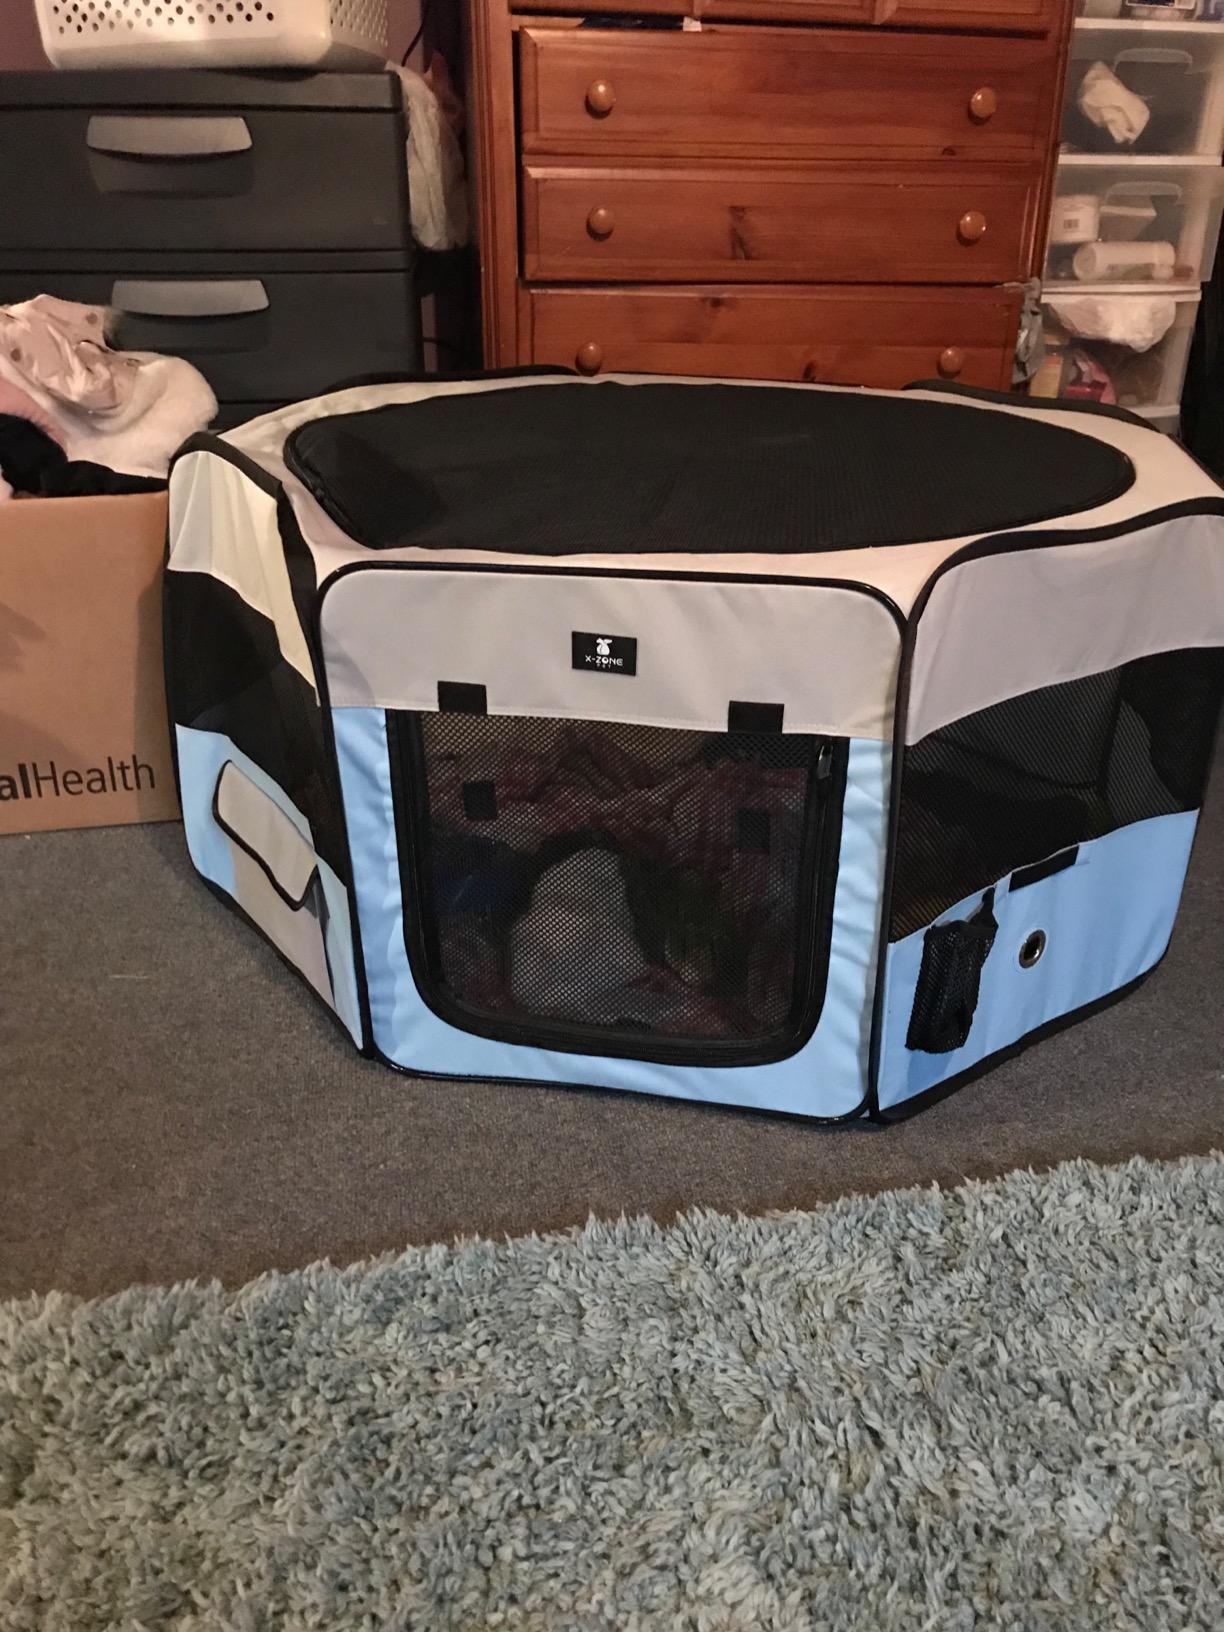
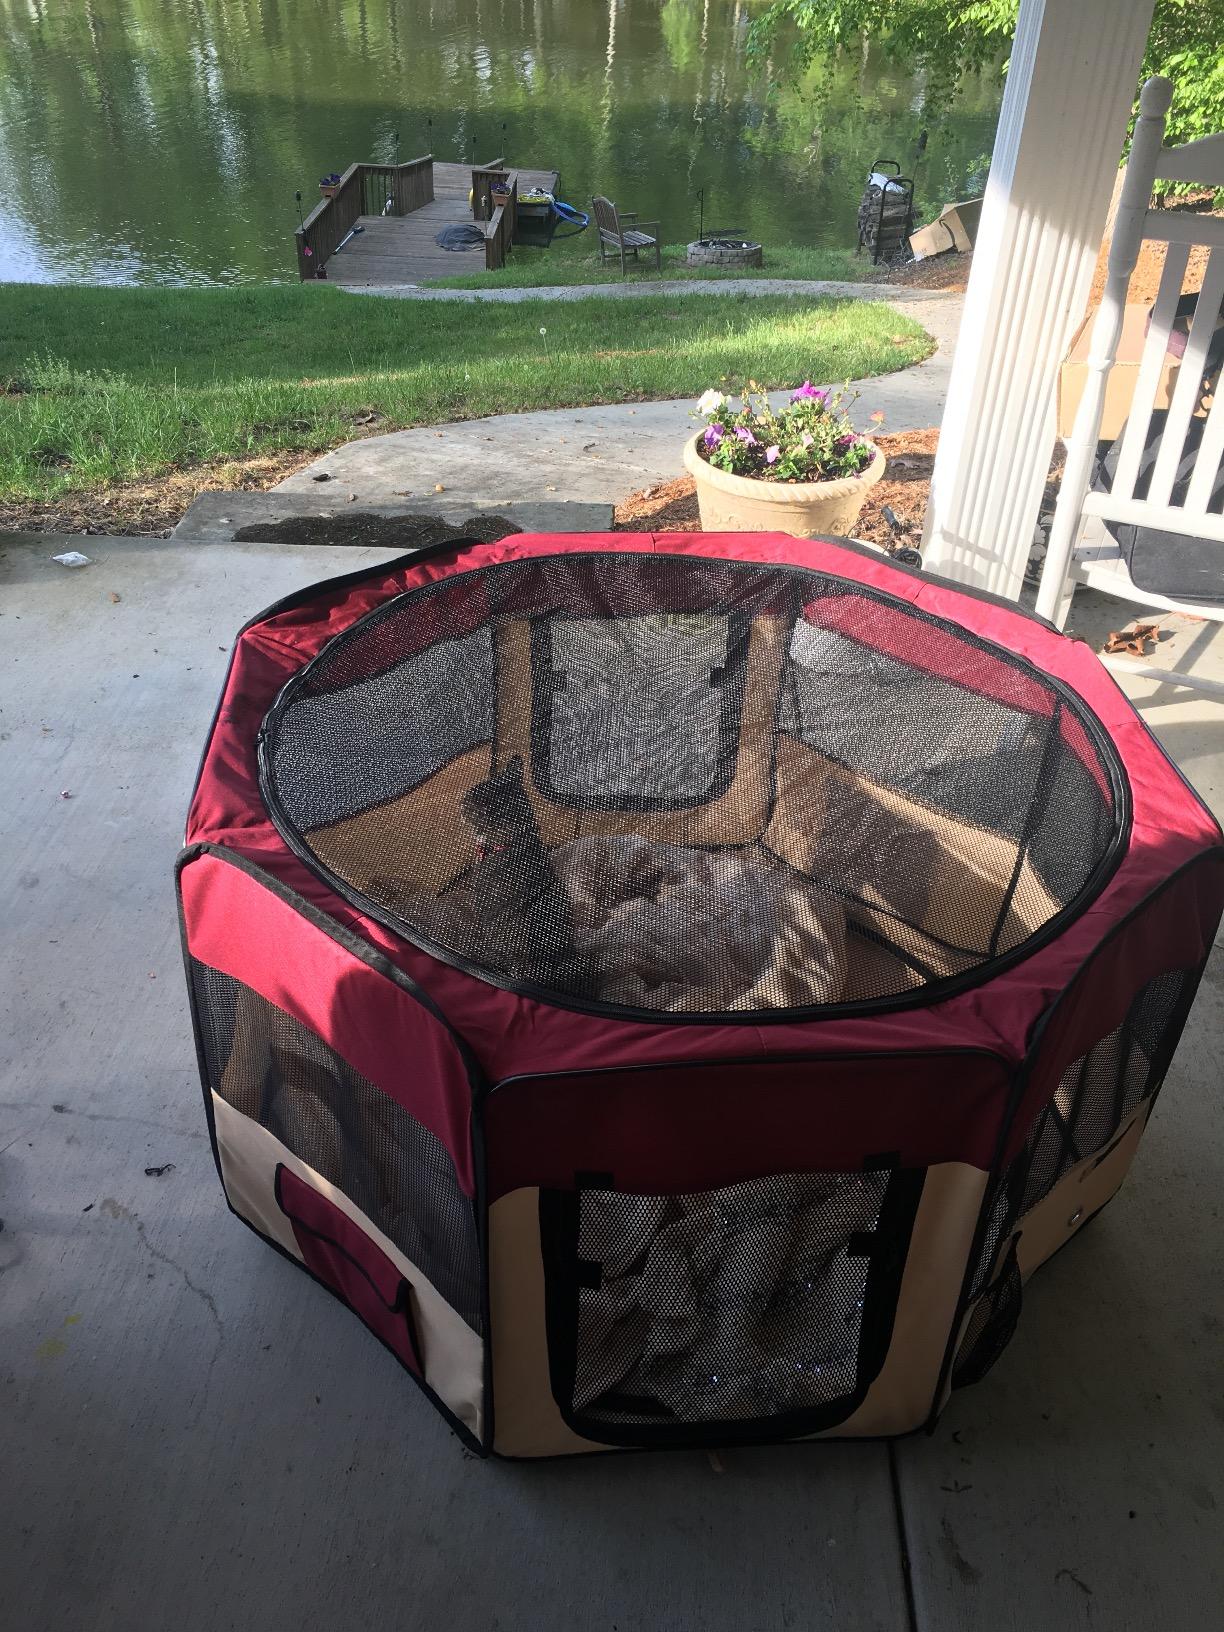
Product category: items_kennel
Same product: no